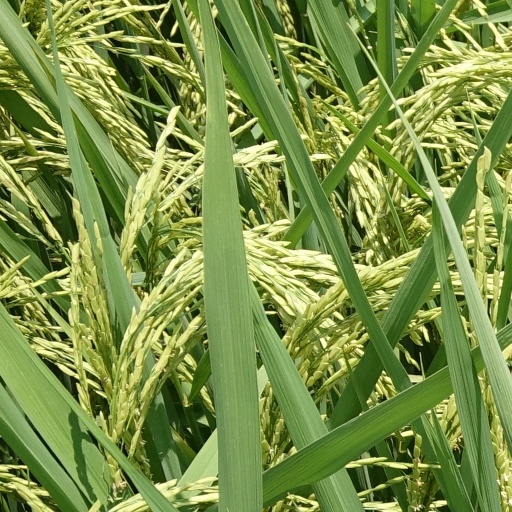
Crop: rice